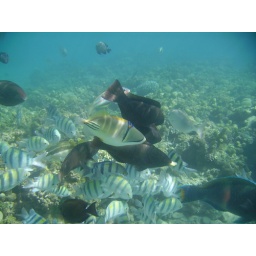
Snorkeling in the red sea by the hilton beach in Taba.